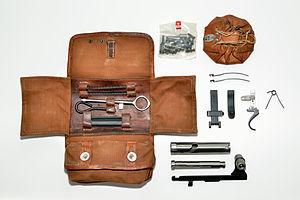
Trousse de pièces de rechange pour le mq. lu. 55
Le mousqueton à lunette 1955 ou Zielfernrohr Karbiner 55 est une arme militaire à répétition pour tireur d’élite. La culasse à mouvement rectiligne reprend le principe du système W+F, culasse Furrer du mousqueton 1931 avec un verrouillage amélioré.